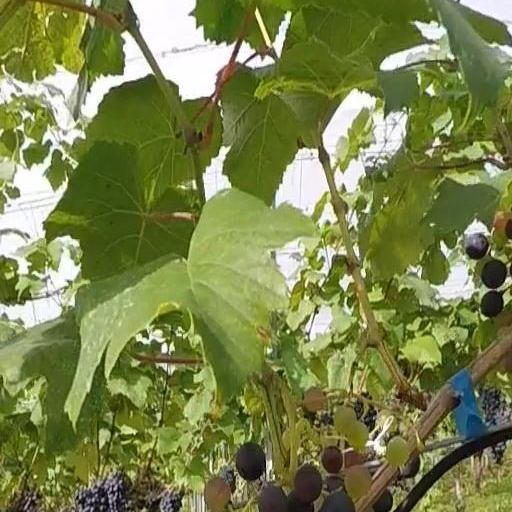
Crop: grape